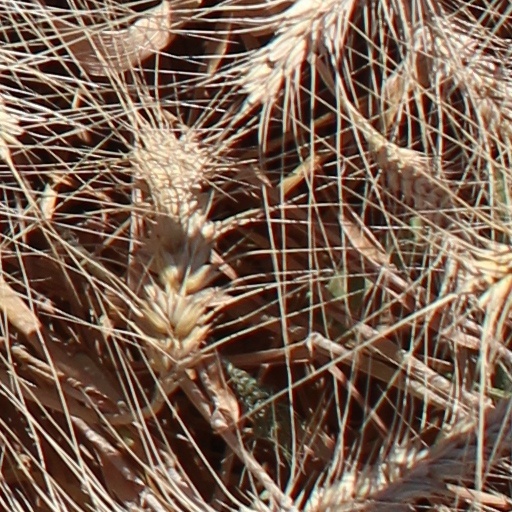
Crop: wheat